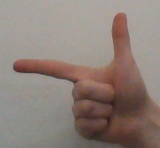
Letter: yaa